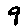
Label: 9